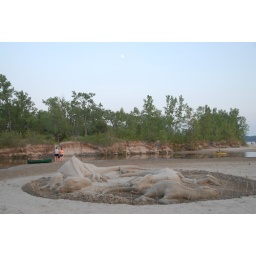
Dinosaur sand sculptures by Harry Farfan on the beach at Sandbanks Provincial Park.